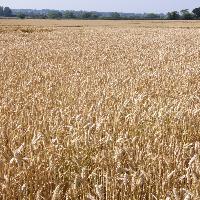
Weather: cloudy or overcast